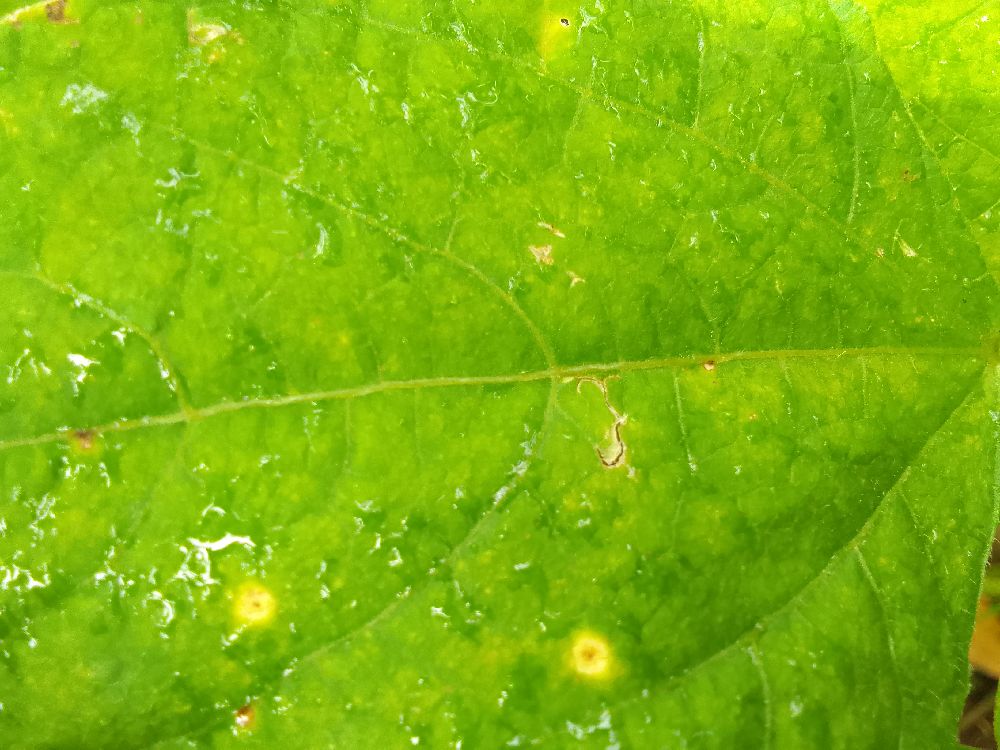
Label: rust